Muslim Community Radio

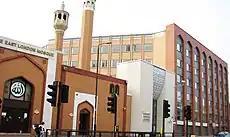
Mosque and London Muslim Centre

Muslim Community Radio (MCR) also known as Ramadan Radio was a radio station based in London, United Kingdom founded in 1998. The station used to run through FM radio, at 87.7 FM (formerly 1143AM, 87.8 FM & 101.4 FM prior to that), and only broadcast annually during the holy month of Ramadan. The slogan of the radio station is 'Ramadan Special'.